Launde Priory

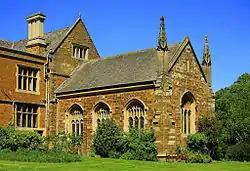
The remains of Laude Priory were incorporated into the chapel of the newly constructed manor house known as Launde Abbey

Launde Priory is a former Augustinian priory in Leicestershire, England. Its successor Launde Abbey is used as a conference and retreat centre by the Church of England dioceses of Leicester and Peterborough.